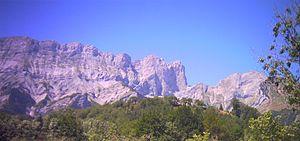
Le Champsaur est la haute vallée de la rivière Drac, affluent de l'Isère, depuis sa source, ou plutôt ses sources, au sud du massif des Écrins, jusqu'à sa sortie du département des Hautes-Alpes, à l'entrée du lac du Sautet.